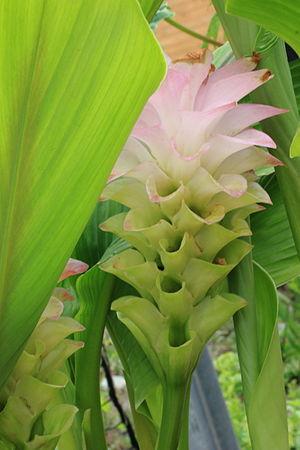
Muséum de Toulouse